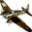
Label: airplane